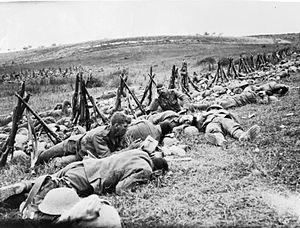
Bernard Montgomery, 1ᵉʳ vicomte Montgomery of Alamein, est un field marshal britannique, né le 17 novembre 1887 à Londres et mort le 24 mars 1976 à Alton. On le connaît aussi sous son surnom « Monty ».